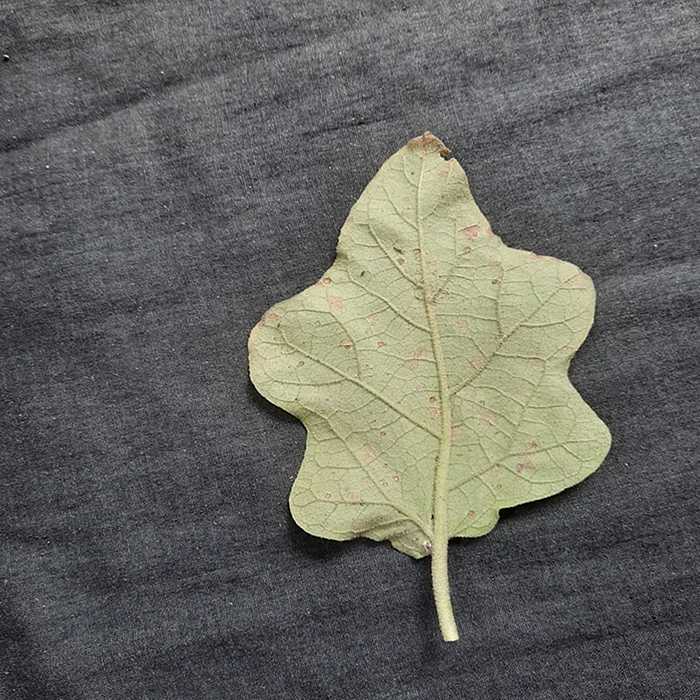
Plant: Eggplant
Label: Eggplant Cercopora leaf spot